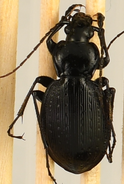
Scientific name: Carabus goryi
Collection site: Mountain Lake Biological Station NEON (MLBS), plot MLBS_009